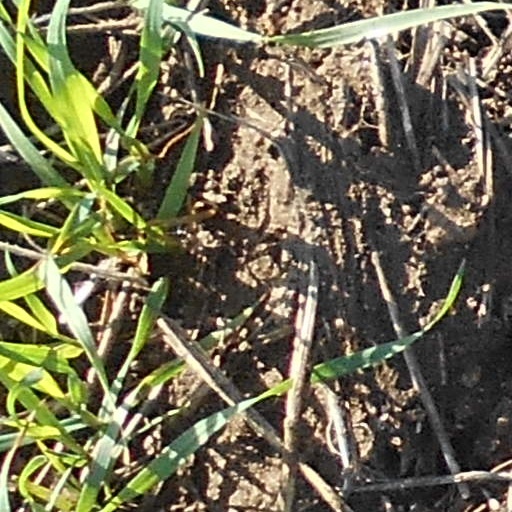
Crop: wheat